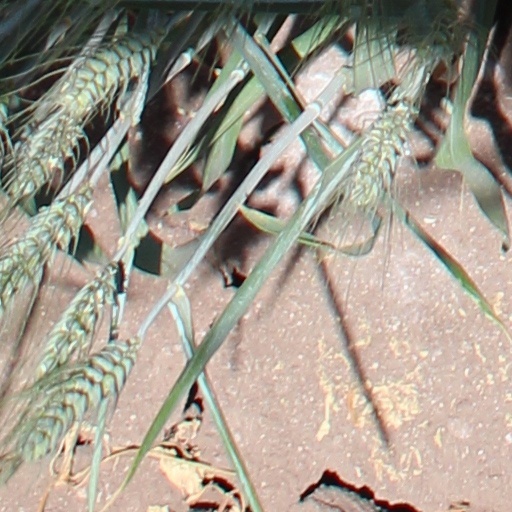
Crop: wheat